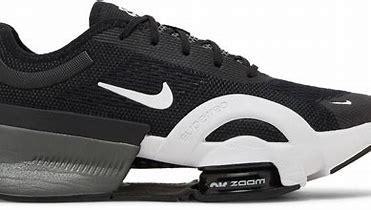
Brand: Nike
Model: Air Zoom Superrep